Arab American University (Palestine)

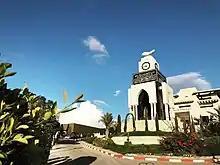
Presidency Building and the Faculty of Sport Sciences road

The Arab American University or AAUP is the first private university in Palestine founded in 2000.